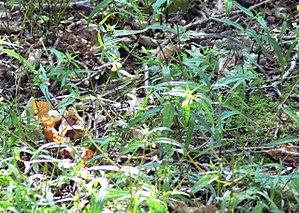
Melampyrum Pratense = hôte principal du papillon de jour Mélitée du mélampyre. Ici (sur la photo), il s'agit d'une population réapparue sur un site (Wildwood, Kent) où le castor européen a coupé et recépé les arbres, permettant l'apparition de taches de lumière au sol.
La Mélitée du mélampyre ou Damier Athalie est une espèce de lépidoptères appartenant à la famille des Nymphalidae, à la sous-famille des Nymphalinae, à la tribu des Melitaeini, et au genre Melitaea.
Le Mélampyre des prés, autrefois également appelé Millet des bois, Cochelet, Sarriette jaune est une plante herbacée annuelle de la famille des Orobanchacées qui pousse dans les sous-bois, dans les clairières de mi-ombre, ou dans les taches de lumière au sol dans une forêt localement moins dense.